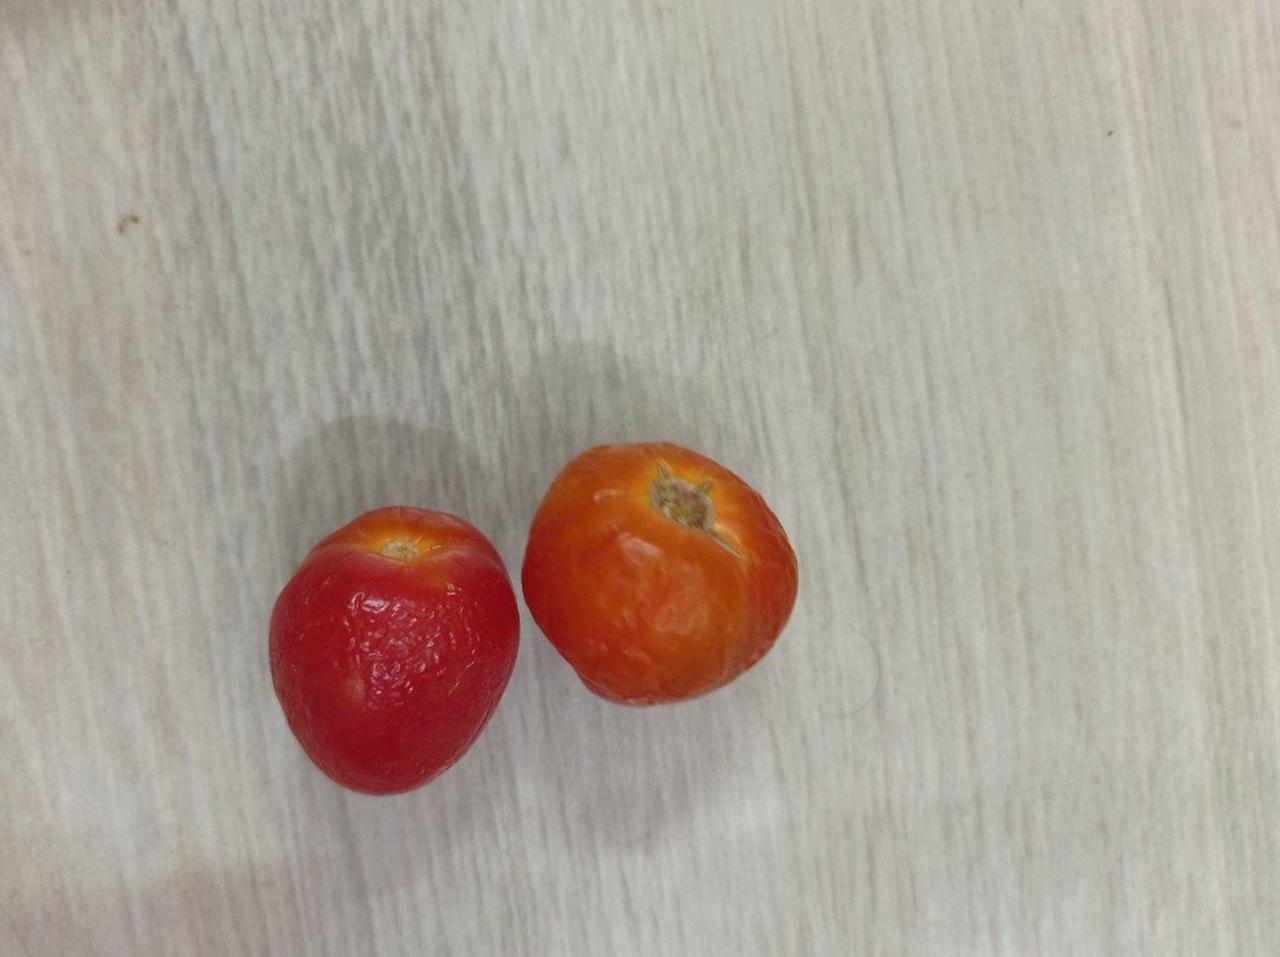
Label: Rotten